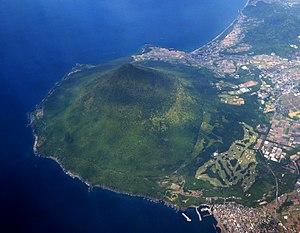
Le mont Kaimon ou Kaimondake est un volcan du Japon située dans la préfecture de Kagoshima, dans la région du Kyūshū. Il fait partie des 100 montagnes célèbres du Japon.